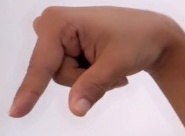
ASL sign: Q